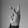
ASL letter: K